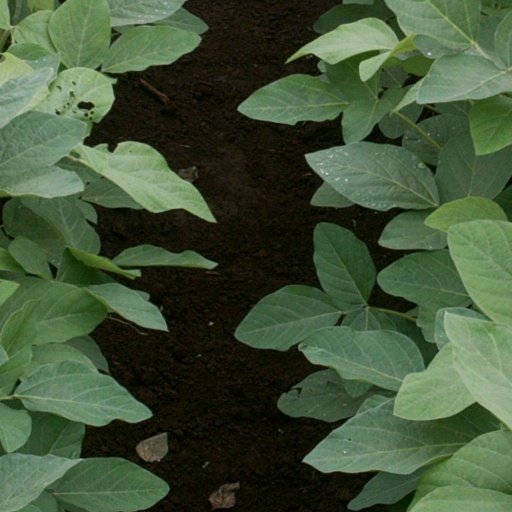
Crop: soybean